Amar Akbar Anthony (2018 film)

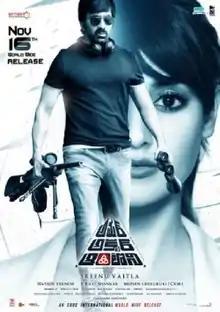
Theatrical release Poster

Amar Akbar Anthony is a 2018 Indian Telugu-language action drama film co-written and directed by Sreenu Vaitla which features Ravi Teja and Ileana D'Cruz playing the lead Alongside Vikramjeet Virk And Abhimanyu Singh. Also marking the fourth collaboration between Teja and Vaitla after "Nee Kosam", "Venky" and "Dubai Seenu", the film was produced by Naveen Yerneni, Y. Ravi Shankar and Mohan Cherukuri under their banner Mythri Movie Makers. Pre-production of the film began in June 2017, and the film's principal photography commenced at New York in April 2018. The narrative centers around Amar, a man suffering from multiple personality disorder, who is on a vengeful killing spree but is often hindered by the emergence of two more personalities he is unaware of. This film has no relation to the 1977 film of the same name, Amar Akbar Anthony.